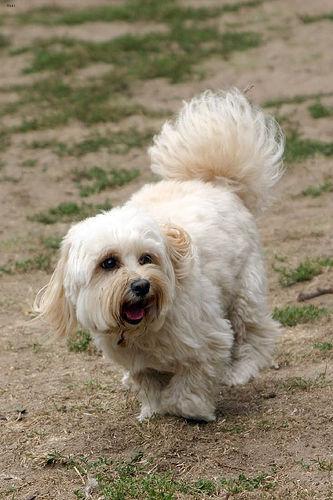
Breed: havanese